Genetic method

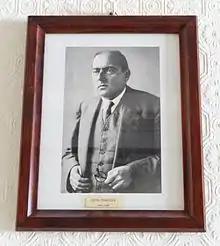
Otto Toeplitz at the University of Bonn

Otto Toeplitz, a research mathematician in the area of functional analysis, introduced the method in his manuscript "The problem of calculus courses at universities and their demarcation against calculus courses at high schools" in 1927. A part of this manuscript was published in a book in 1949, after Toeplitz's death.